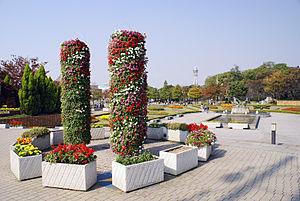
Le Parc de Tennoji est un parc avec un jardin zoologique situé à Osaka dans l'arrondissement de Tennōji-ku au Japon. Il a été créé en 1909.